The Triumph of the Moon

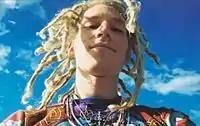
Alexandrian Wiccan High Priest Ben Whitmore published a scathing criticism of Hutton's "Triumph of the Moon" in his own short book, "Trials of the Moon".

In 2010, a New Zealander and Alexandrian Wiccan High Priest named Ben Whitmore published a short book criticising both Hutton and "Triumph of the Moon". Entitled "Trials of the Moon: Reopening the Case for Historical Witchcraft", Whitmore's book was self-published by the Auckland-based Briar Books. In stating his case, Whitmore related that whilst he would agree with Hutton that Wicca is "largely a reinvention" of ancient paganism, he "disagree[d] with several of Hutton's supporting claims, and believed his case is overstated and deeply misleading." Describing Hutton as "a maverick historian" with a "far more conservative" take on the history of witchcraft than most of his fellows, Whitmore argues that in "Triumph of the Moon", Hutton has "swept aside significant unresolved questions, significant contrary evidence and whole fields of potential inquiry."